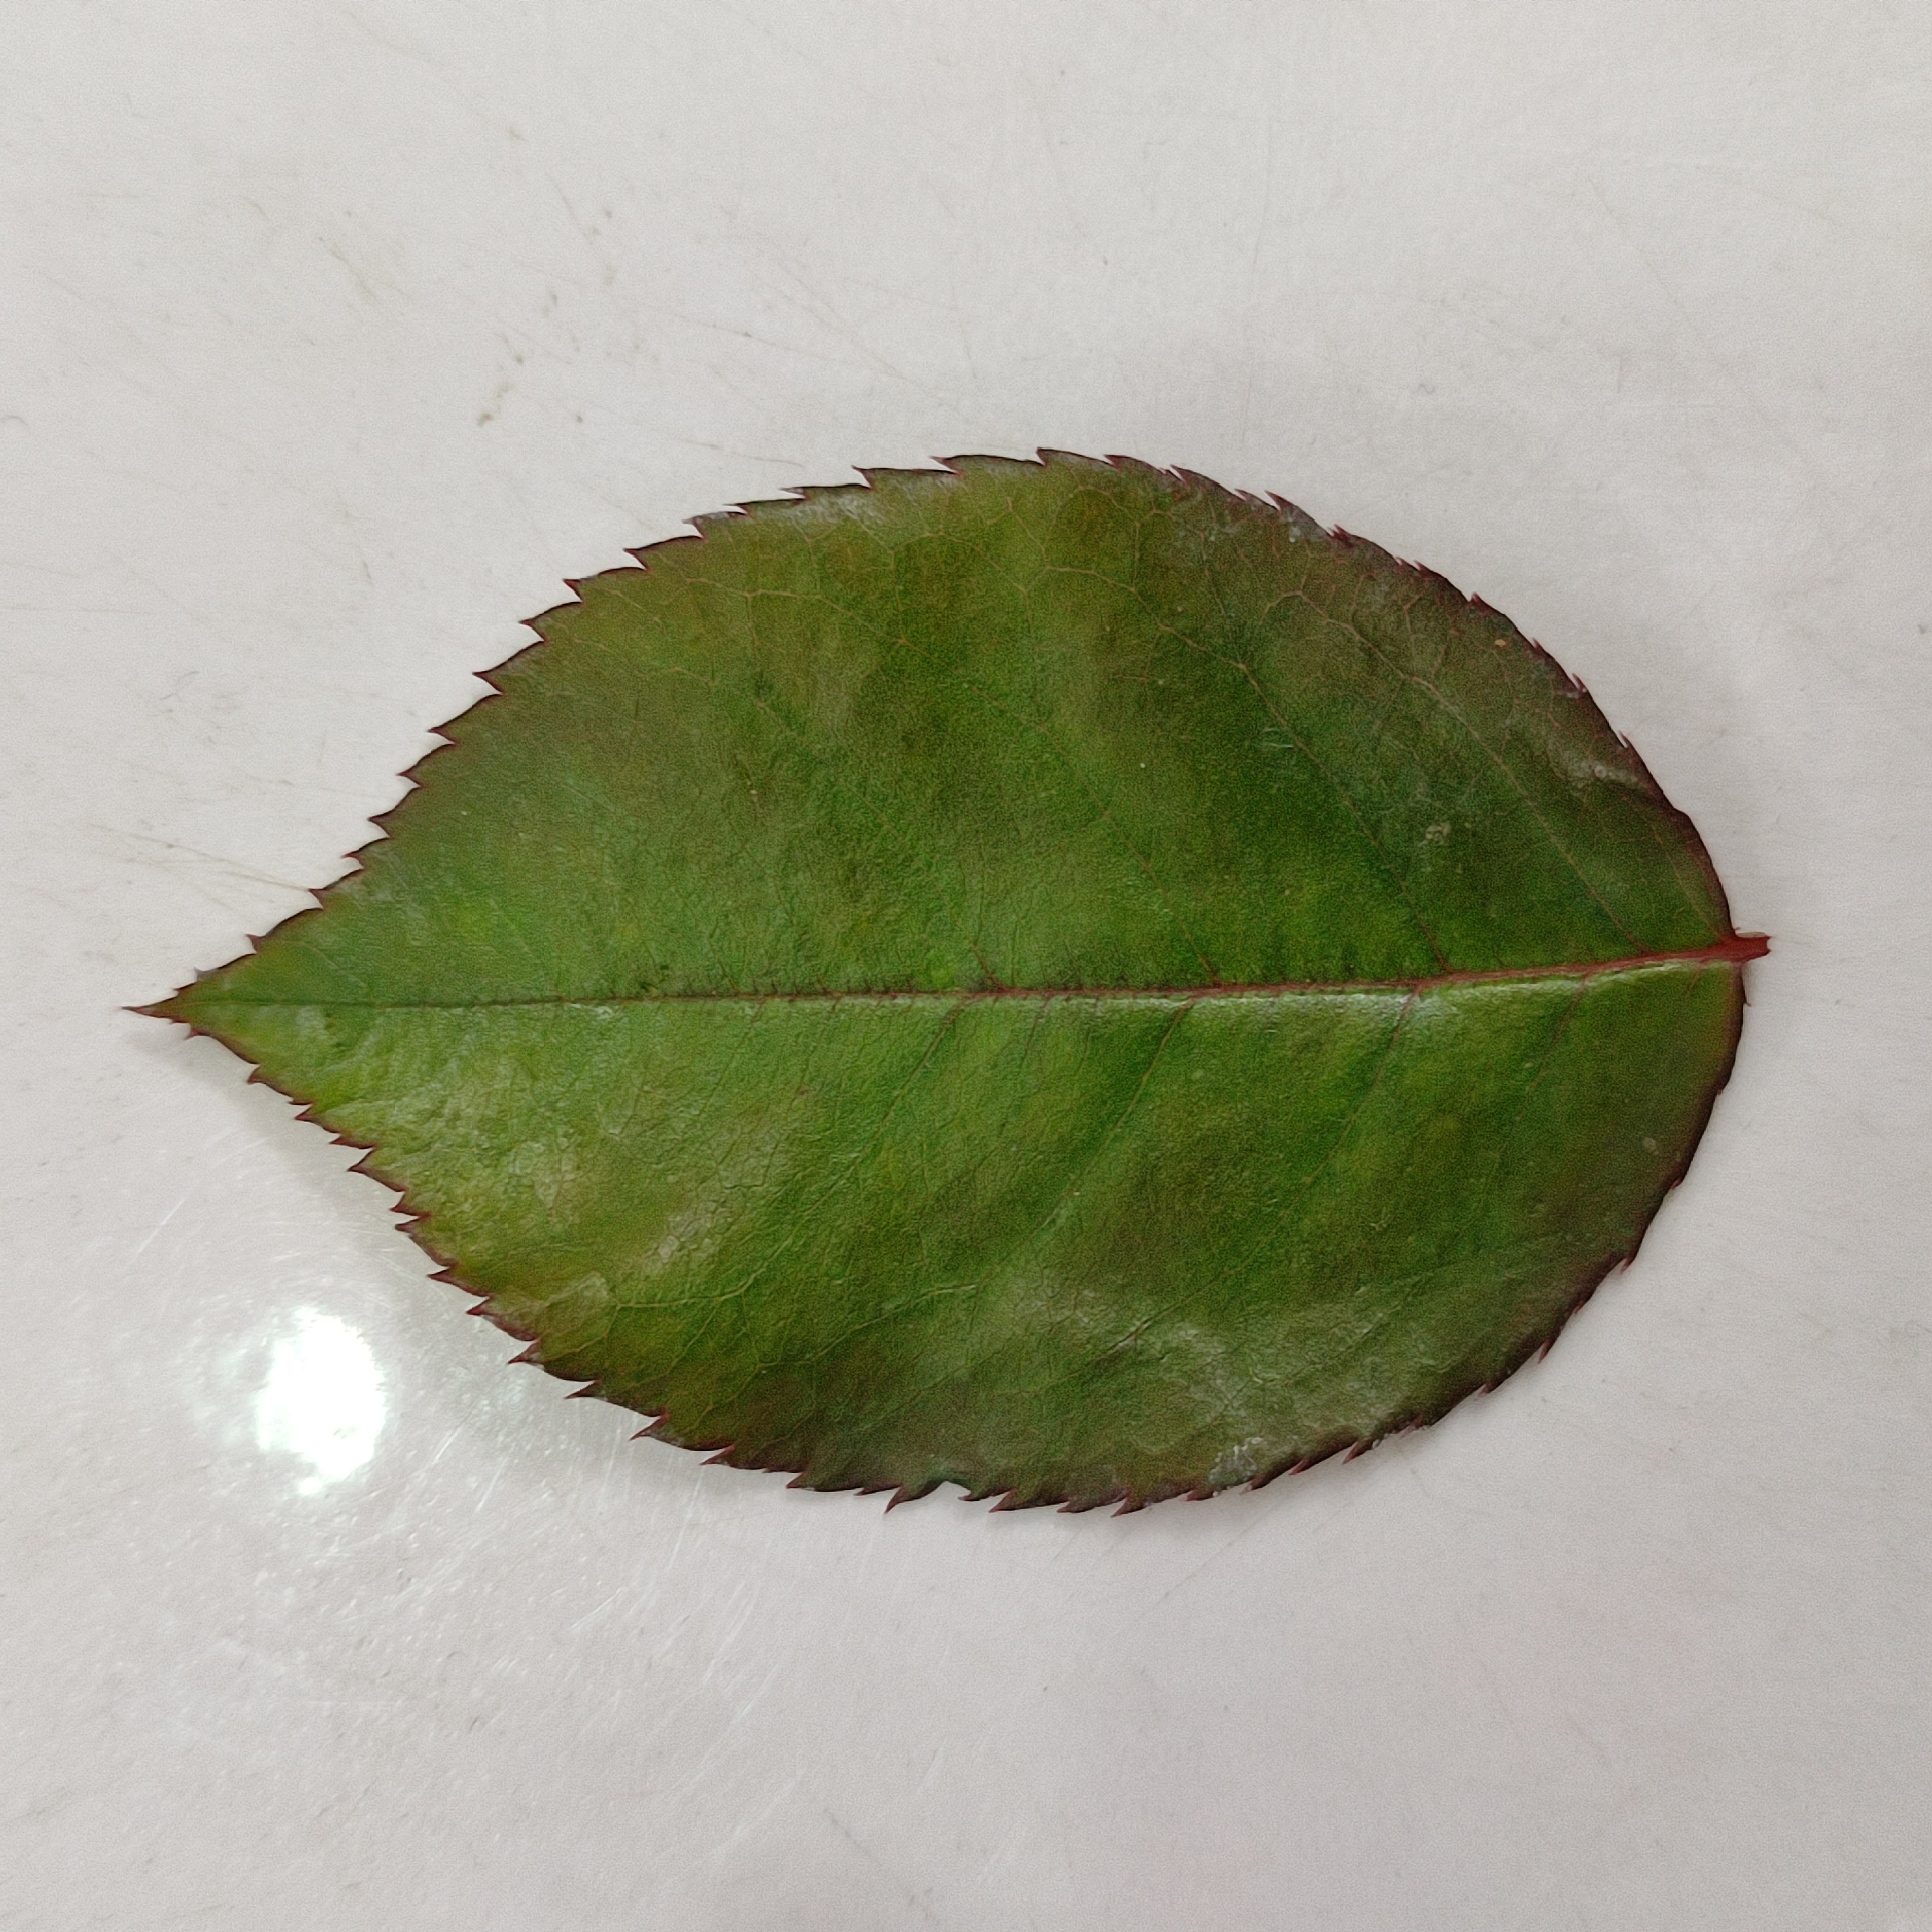
Label: Healthy Leaf